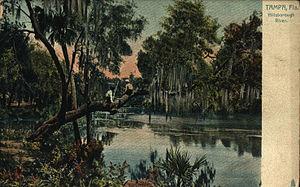
carte postale du milieu de la rivière Hillsborough, Tampa, Floride, États-Unis, 1910.